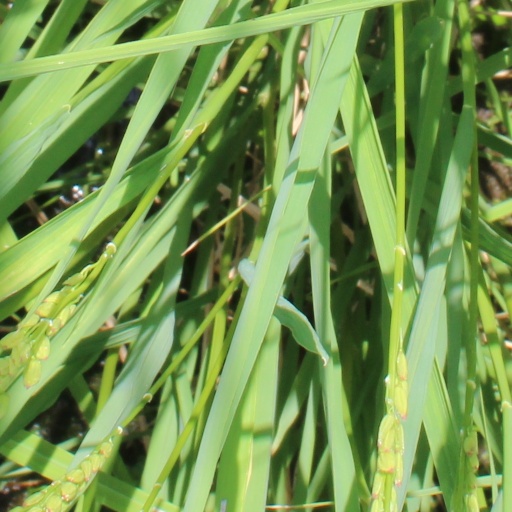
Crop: rice